Scale model

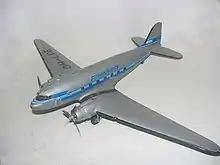
Scale model of a Douglas DC-3 in Finnair Airlines colors. Many airlines use model aircraft as advertisement items

Architecture firms usually employ model makers or contract model making firms to make models of projects to sell their designs to builders and investors. These models are traditionally hand-made, but advances in technology have turned the industry into a very high tech process than can involve Class IV laser cutters, five-axis CNC machines as well as rapid prototyping or 3D printing. Typical scales are 1:12, 1:24, 1:48, 1:50, 1:100, 1:200, 1:500, etc.